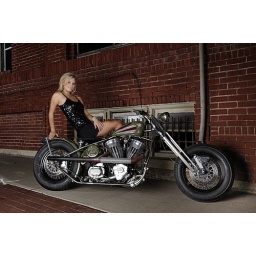
Brass Ball bobber motorcycle in urban setting with hot sexy girl in evening dress